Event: Nepal Earthquake
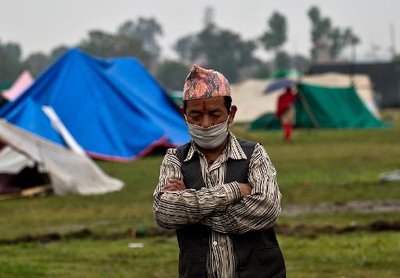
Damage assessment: no_damage